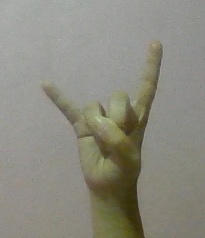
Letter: la